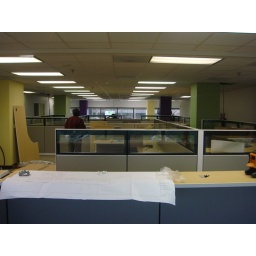
desk area...check out the yellow, green and purple posts in the background